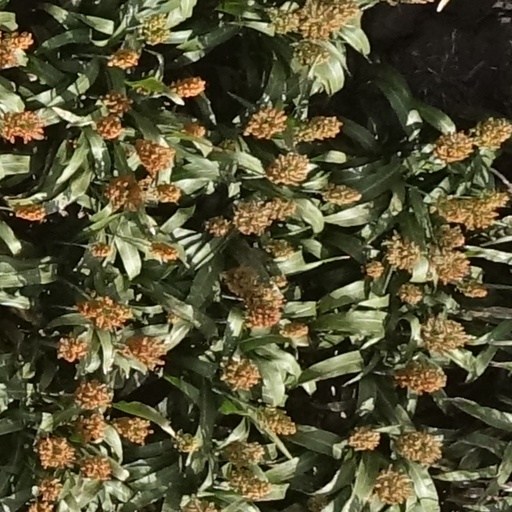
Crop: sorghum